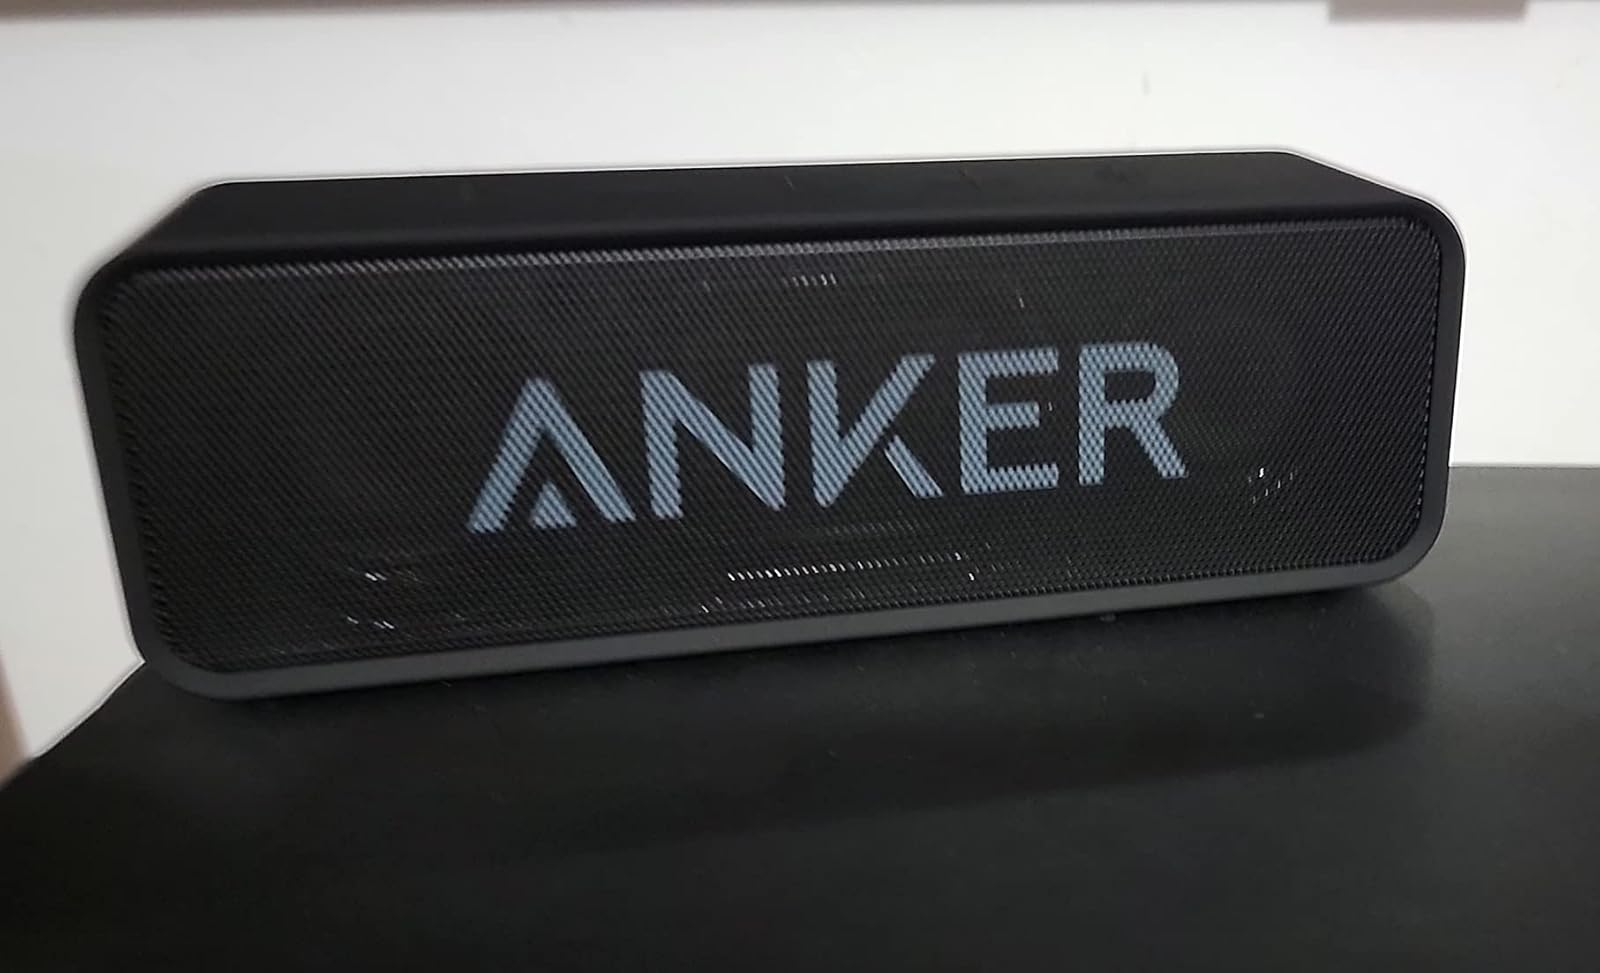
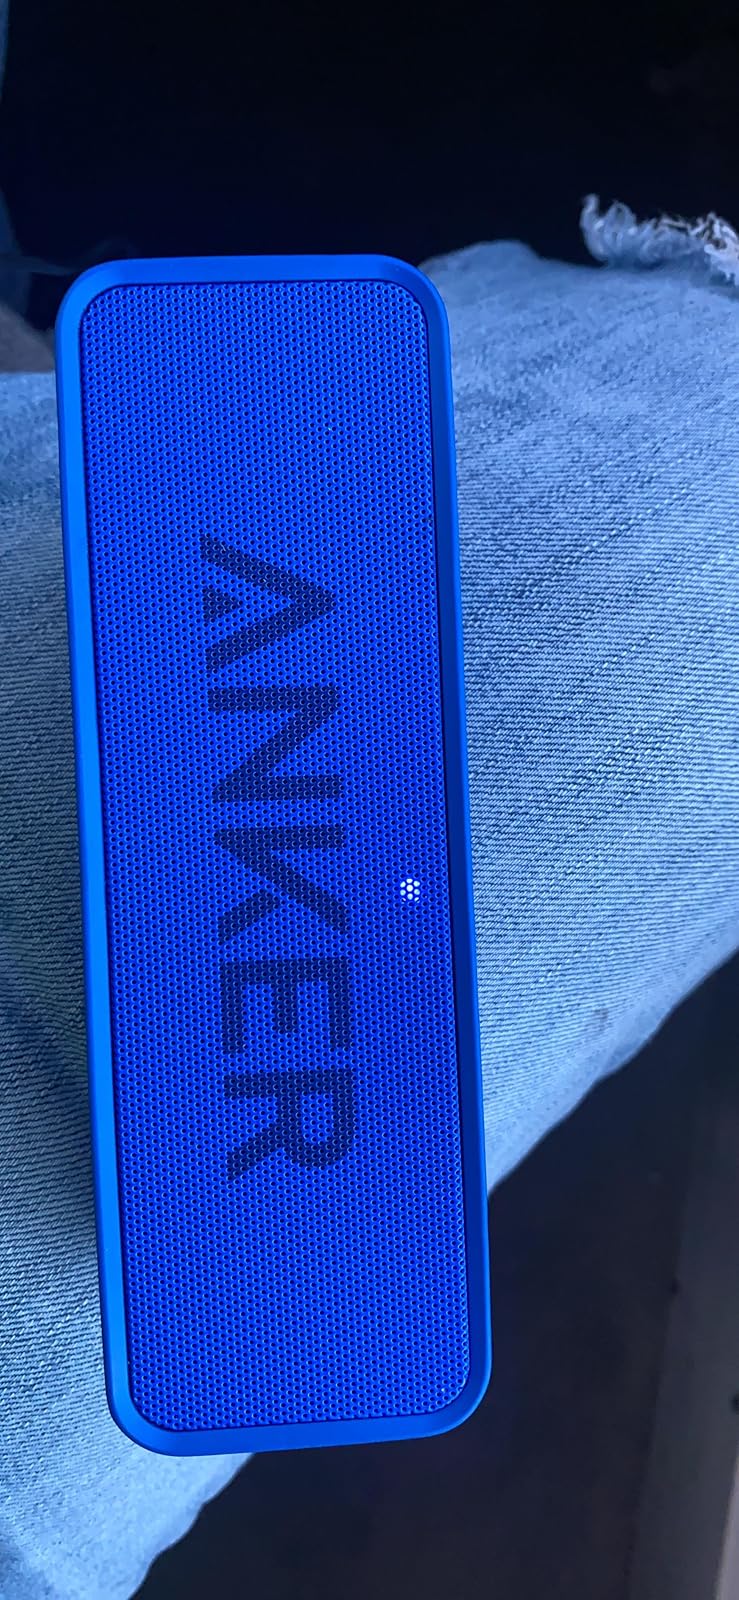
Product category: speaker
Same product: no